Elaeocarpus sedentarius

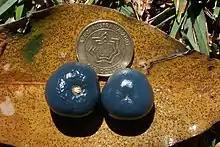
Fruit next to a dollar coin, on a brush box leaf

Elaeocarpus sedentarius, commonly known as Minyon quandong, is a species of flowering plant in the family Elaeocarpaceae and is endemic to a restricted area of New South Wales, Australia. It is a medium-sized to large tree with elliptic to egg-shaped leaves, racemes of whitish flowers and more or less spherical blue fruit.